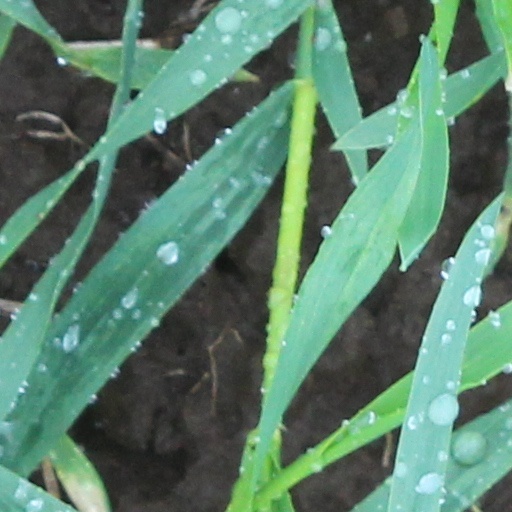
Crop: wheat